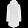
Label: Coat